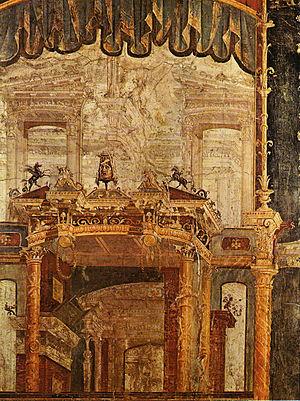
La peinture romaine est l'art pictural de la civilisation romaine de l'Antiquité. Parmi les mouvements picturaux de l'Antiquité, il s'agit de celui qui a le mieux résisté à l'usure du temps, essentiellement grâce aux cités vésuviennes. Comme les autres arts romains, la peinture naît et se développe à Rome par l'imitation des modèles grecs.
Aux XVIIIᵉ et XIXᵉ siècles, les fouilles de Pompéi et des sites apparentés d'Herculanum, de Stabies et d'Oplontis mettent au jour un grand nombre de fresques, d'une période qui couvre du IIIᵉ siècle av. J.-C. à l'année 79. L'archéologue allemand August Mau répartit, en 1882, les peintures pompéiennes selon des catégories formelles et chronologiques, au nombre de quatre, qu'il nomme Style.